Noli Eala

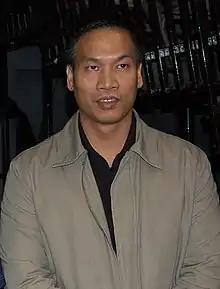
Eala in 2007

Jose Emmanuel "Noli" Macasaet Eala is a Filipino sports executive and disbarred lawyer who served as the 11th chairperson of the Philippine Sports Commission from August 30 to December 28, 2022. He previously served as the sixth commissioner of the Philippine Basketball Association from 2003 to 2007. Before he became the commissioner of the league, he was a play-by-play commentator of Viva-Vintage Sports, which broadcasts the PBA Games, from the early 1990s until 2002. He was elected as commissioner of the league in 2002 after his predecessor, Emilio "Jun" Bernardino, retired from his post.